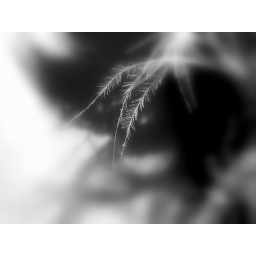
detail of a pink feather in black and white